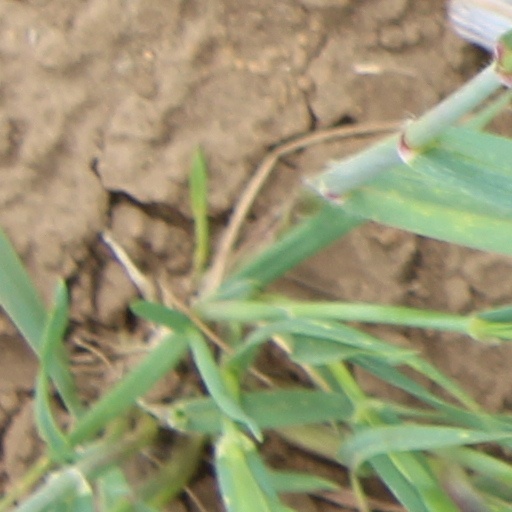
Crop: wheat